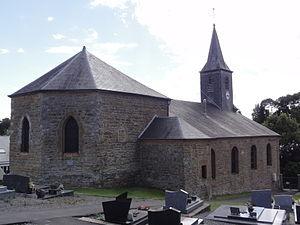
Houldizy est une commune française, située dans le département des Ardennes en région Grand Est.